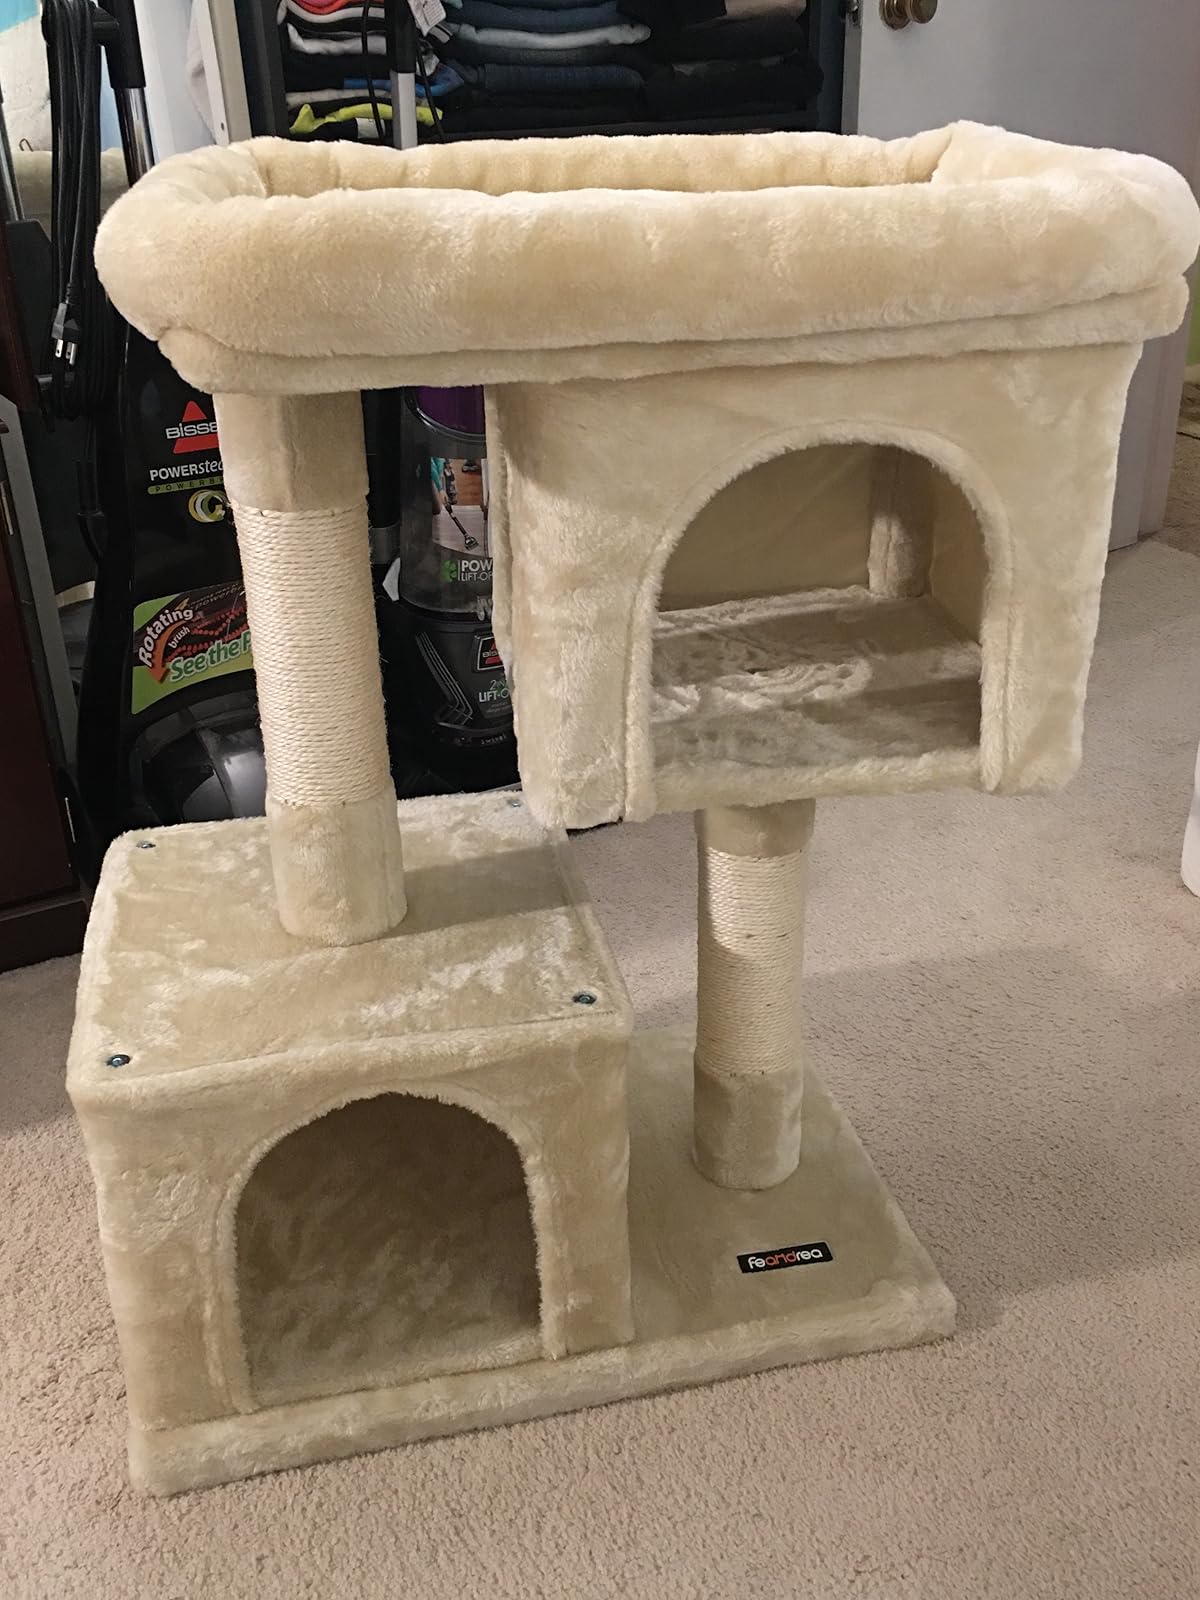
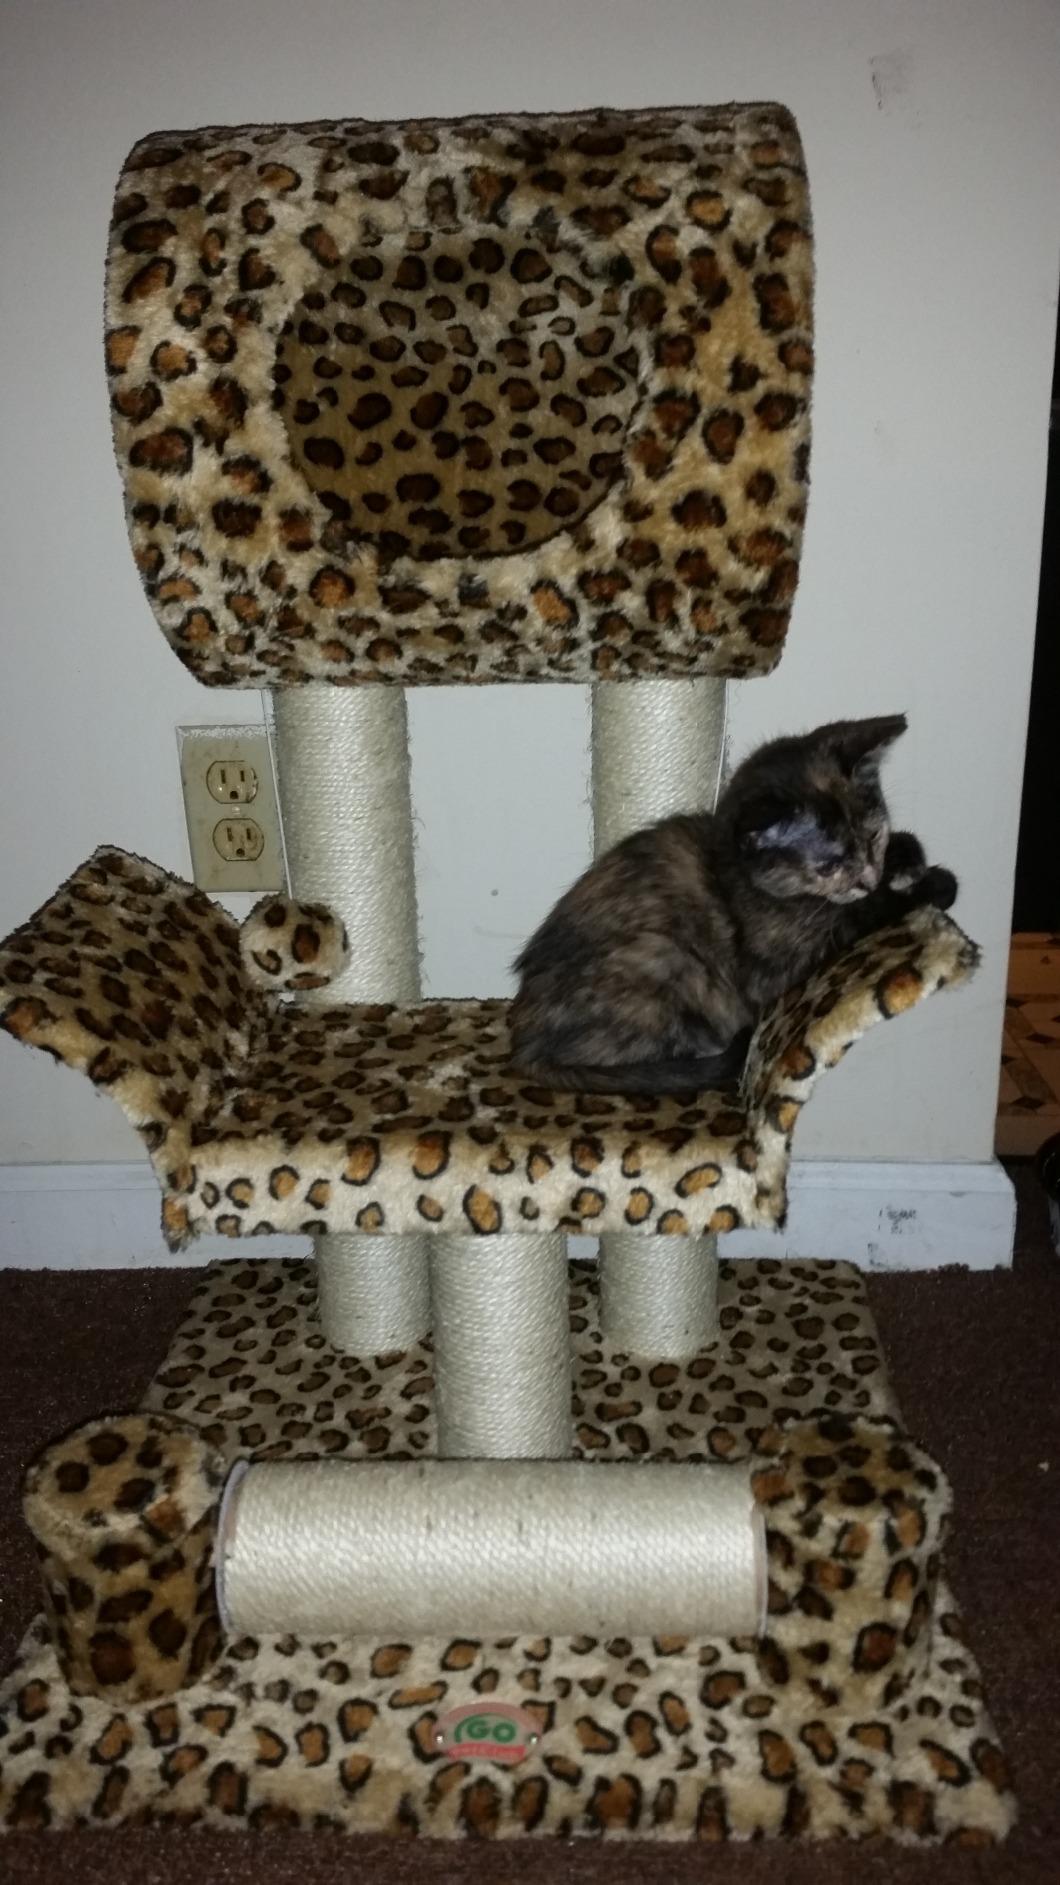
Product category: items_cat tree
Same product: no